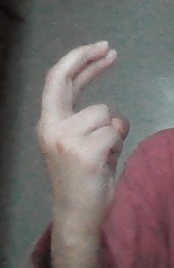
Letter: zay